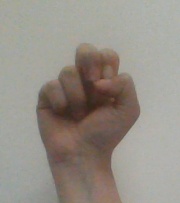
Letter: gaaf